Molesworth Station

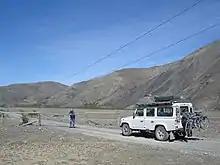
Molesworth station includes high-country areas.

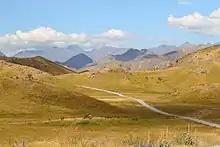
Molesworth east

Molesworth Station is a high country cattle station. It is located behind the Inland Kaikōura Mountain range in the South Island's Marlborough District. It is New Zealand's largest farm, at over and supports the country's biggest herd of cattle. It also hosts government science programs, such as research into bovine tuberculosis and related research into possums. The station helps rabbit population reduction.